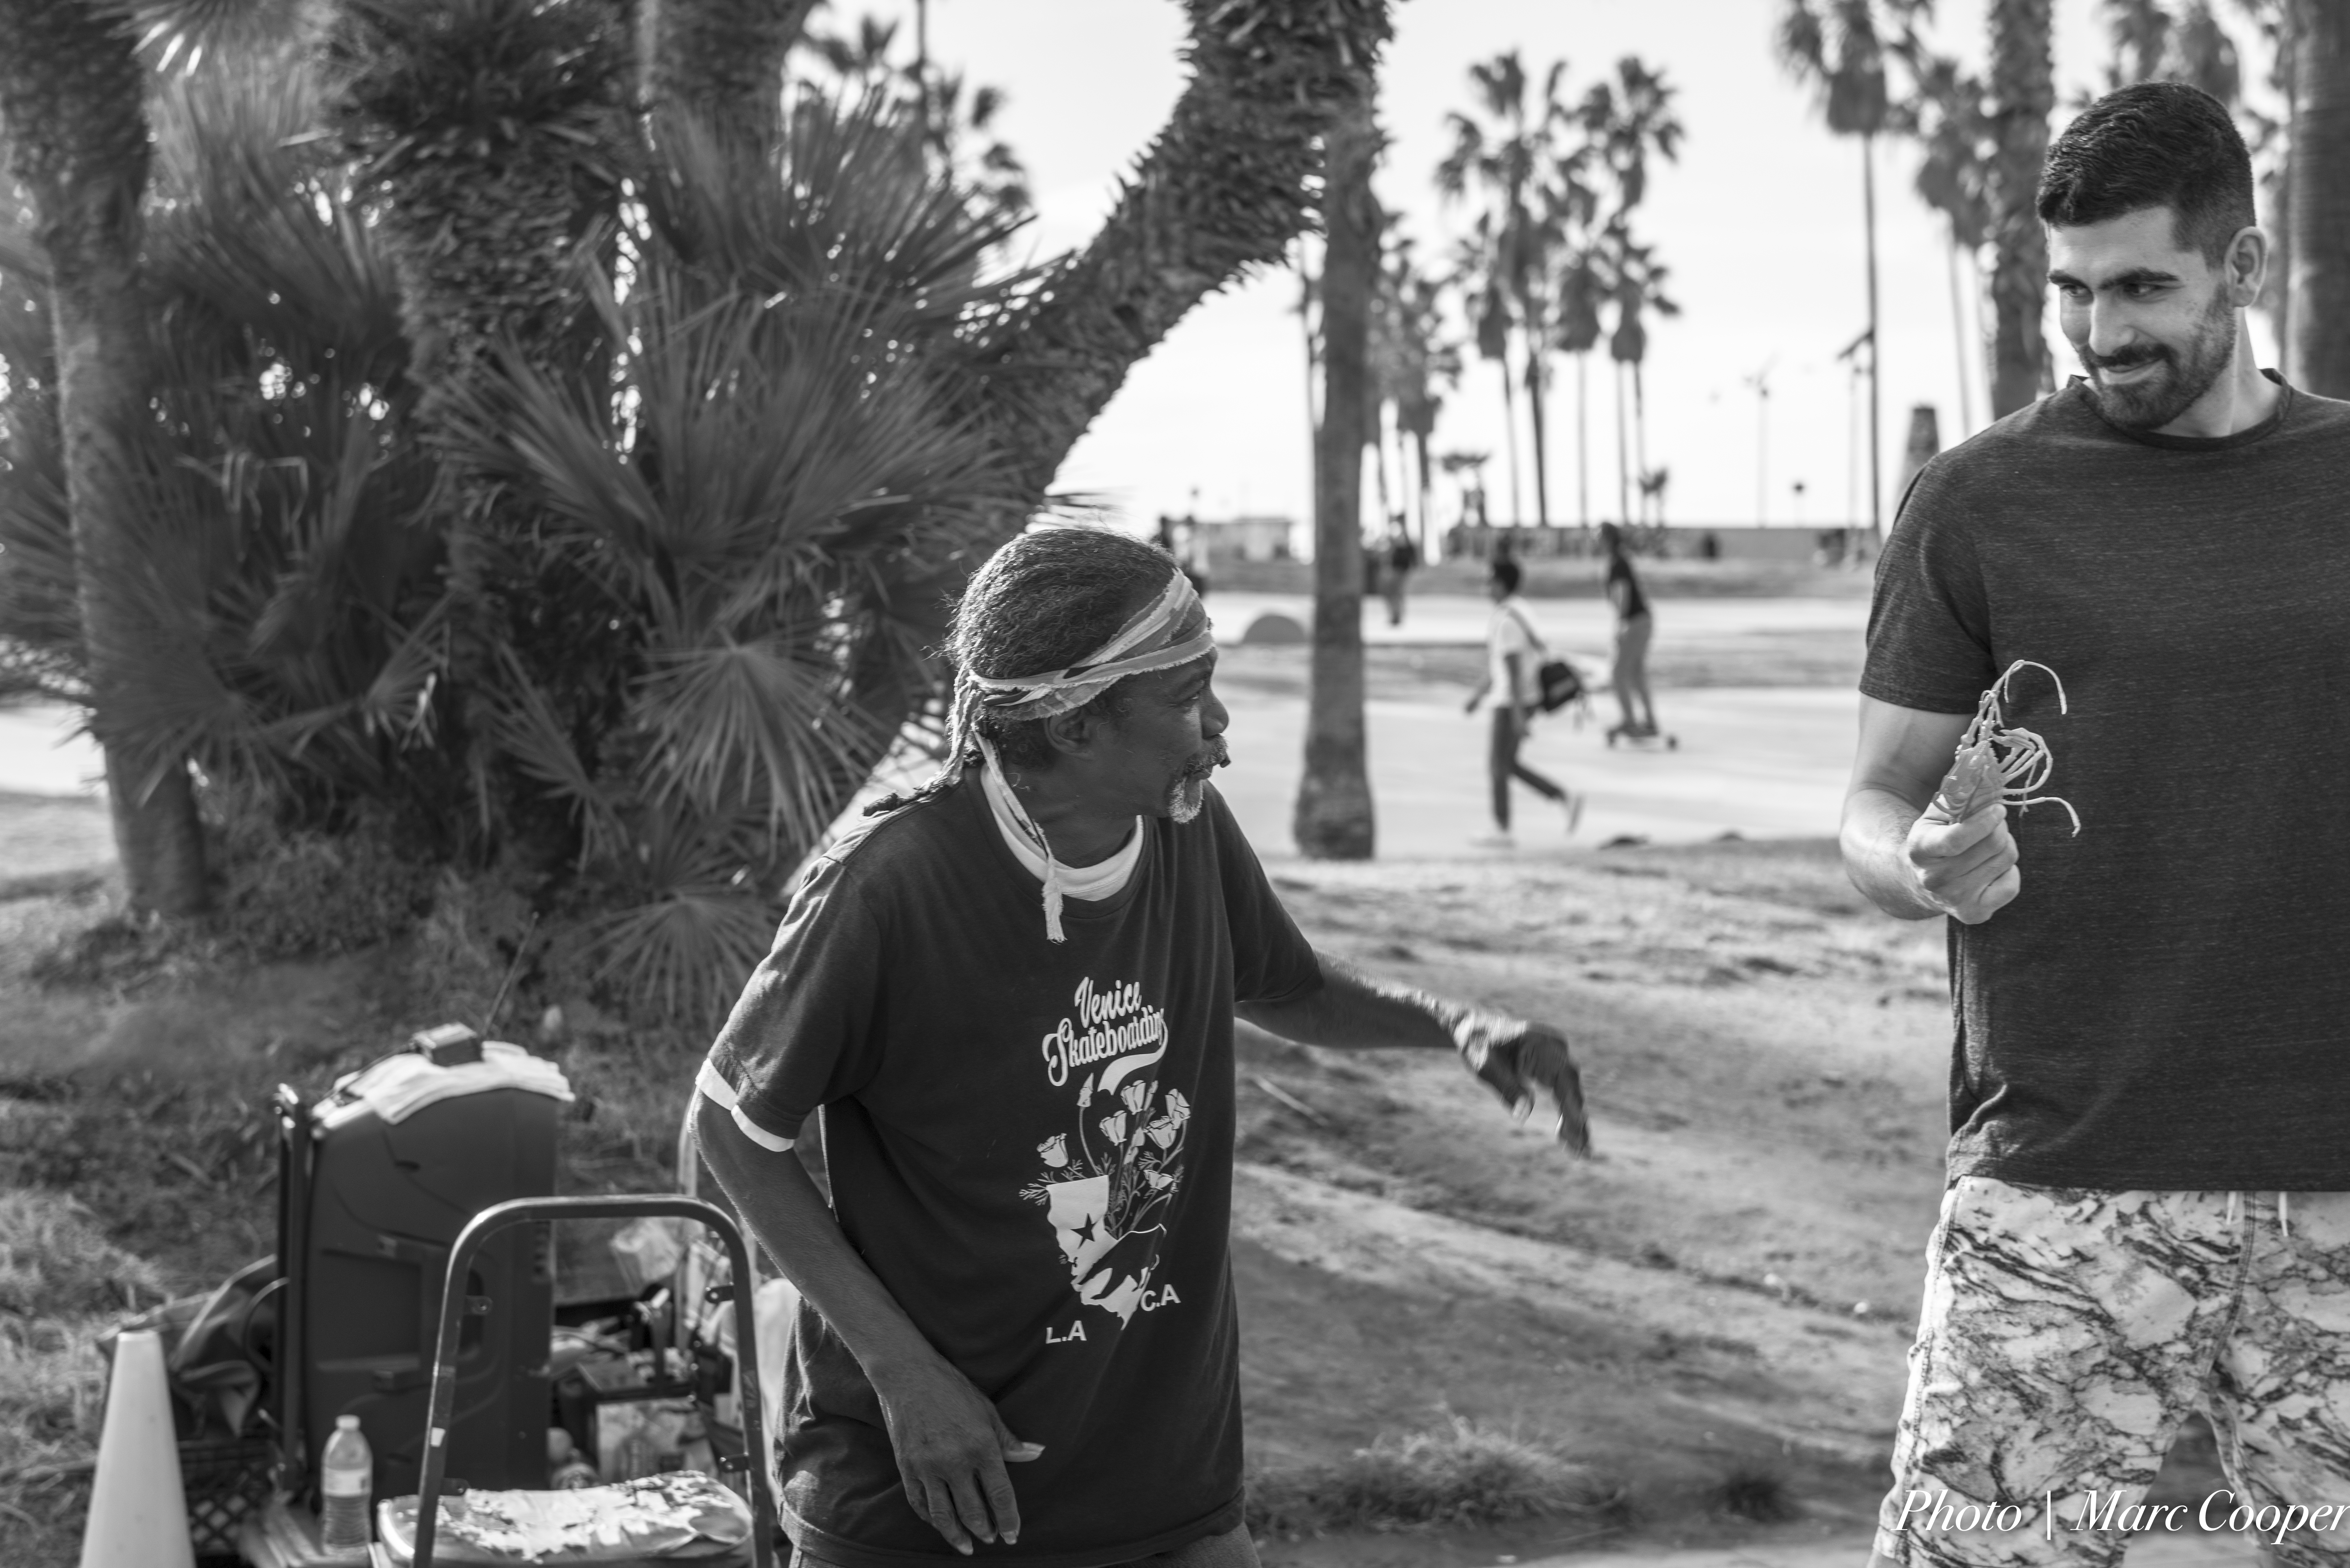
beach, person, black and white, people, boardwalk, road, street, spring, venice, nikon, performer, black, monochrome, art, photograph, d810, los, angeles, losangelesattractions, monochrome photography